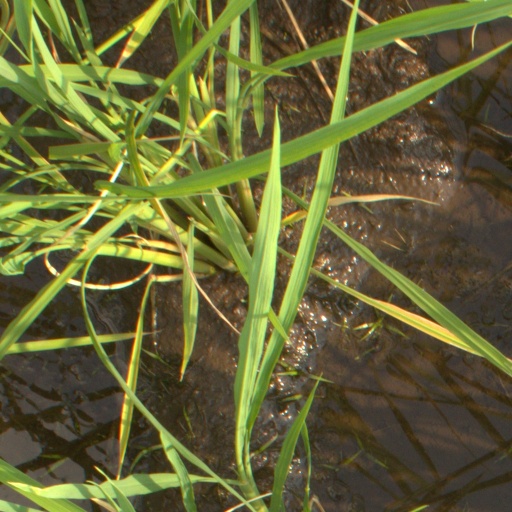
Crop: rice